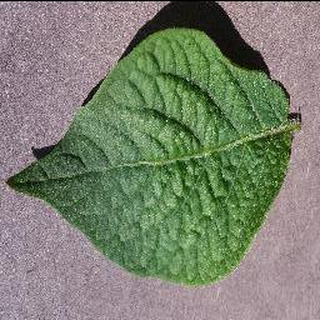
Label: healthy_potato